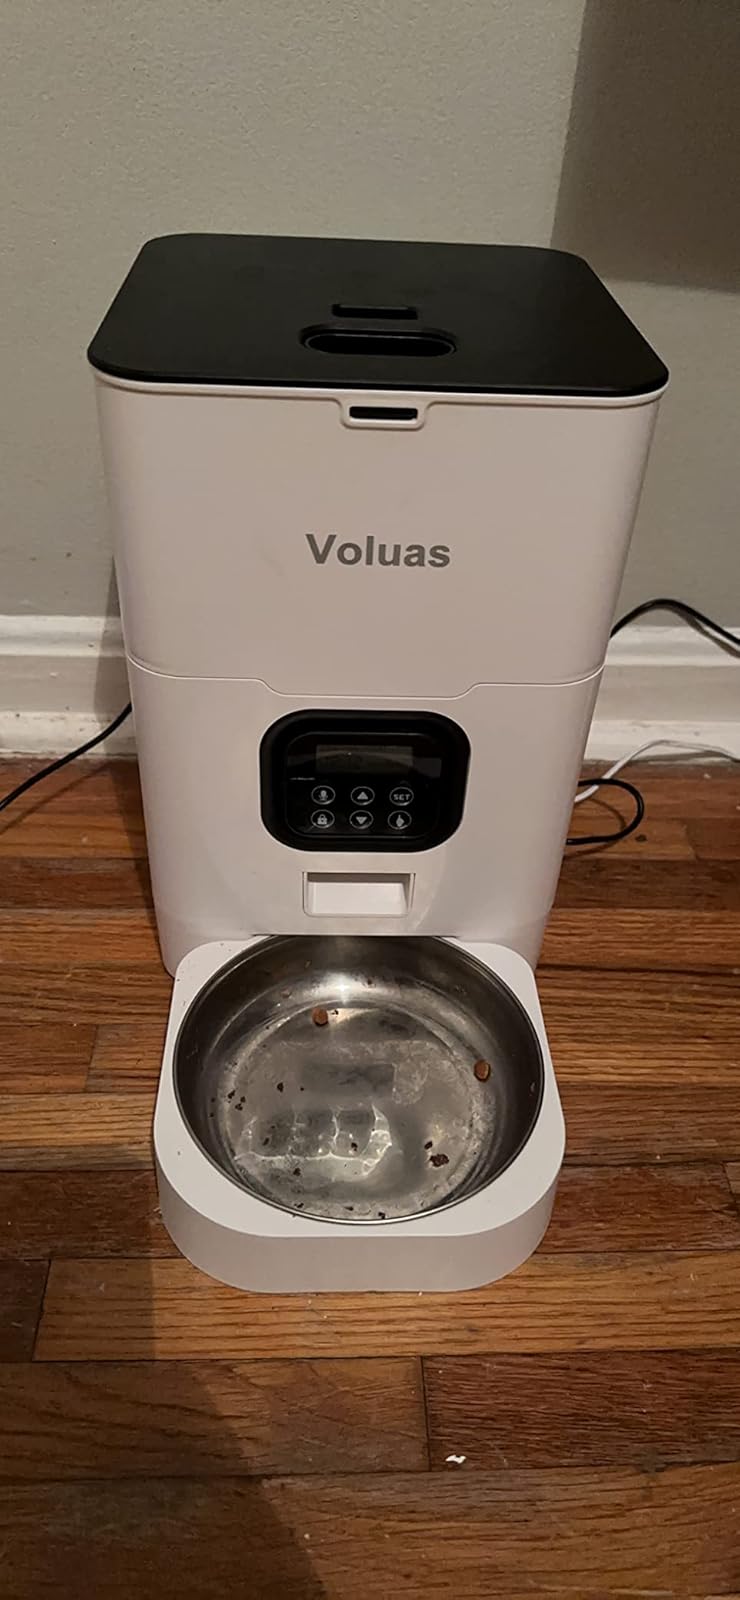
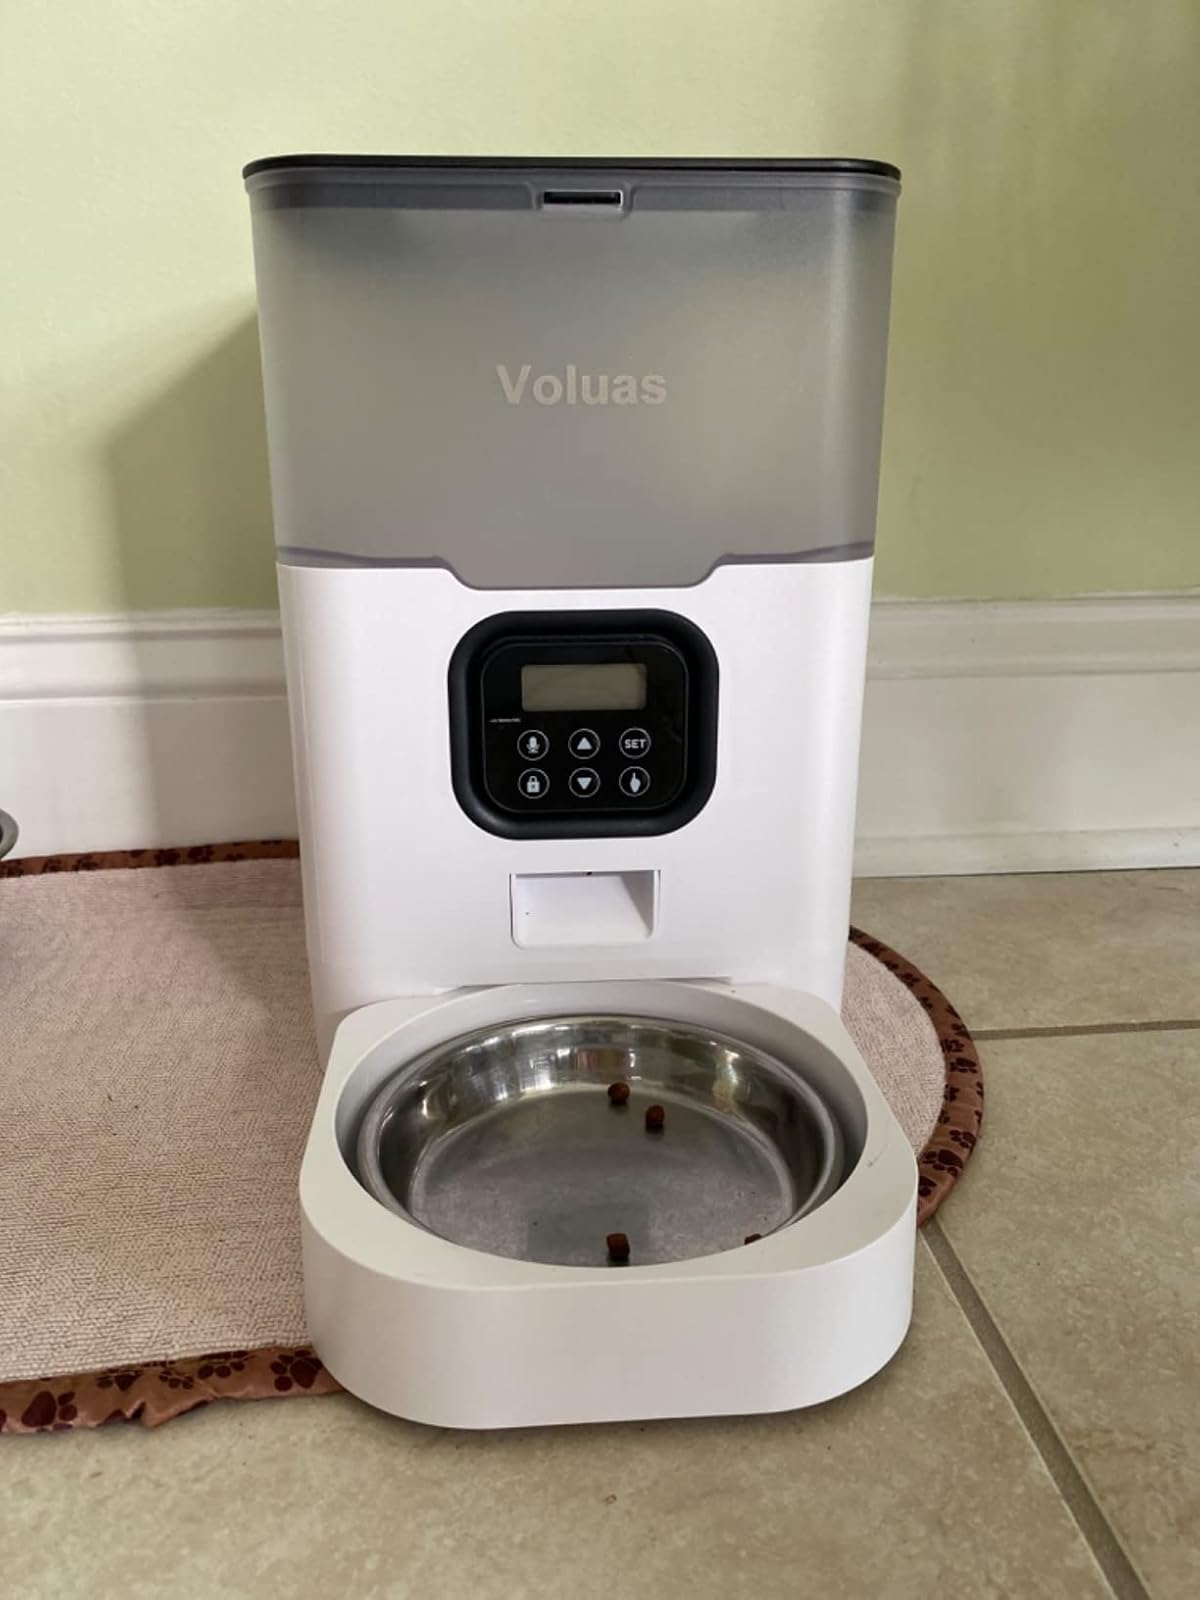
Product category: items_feeder
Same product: no